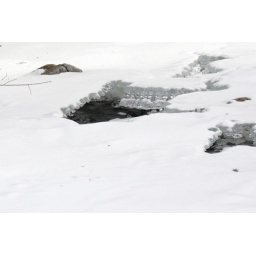
Ice pots are fascinating ice structures that occur with moving water in these brooks. They look like blown glass.